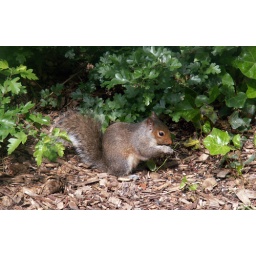
Lunchtime. The grey squirrel eating seeds dropped by the birds in Wirral Country Park